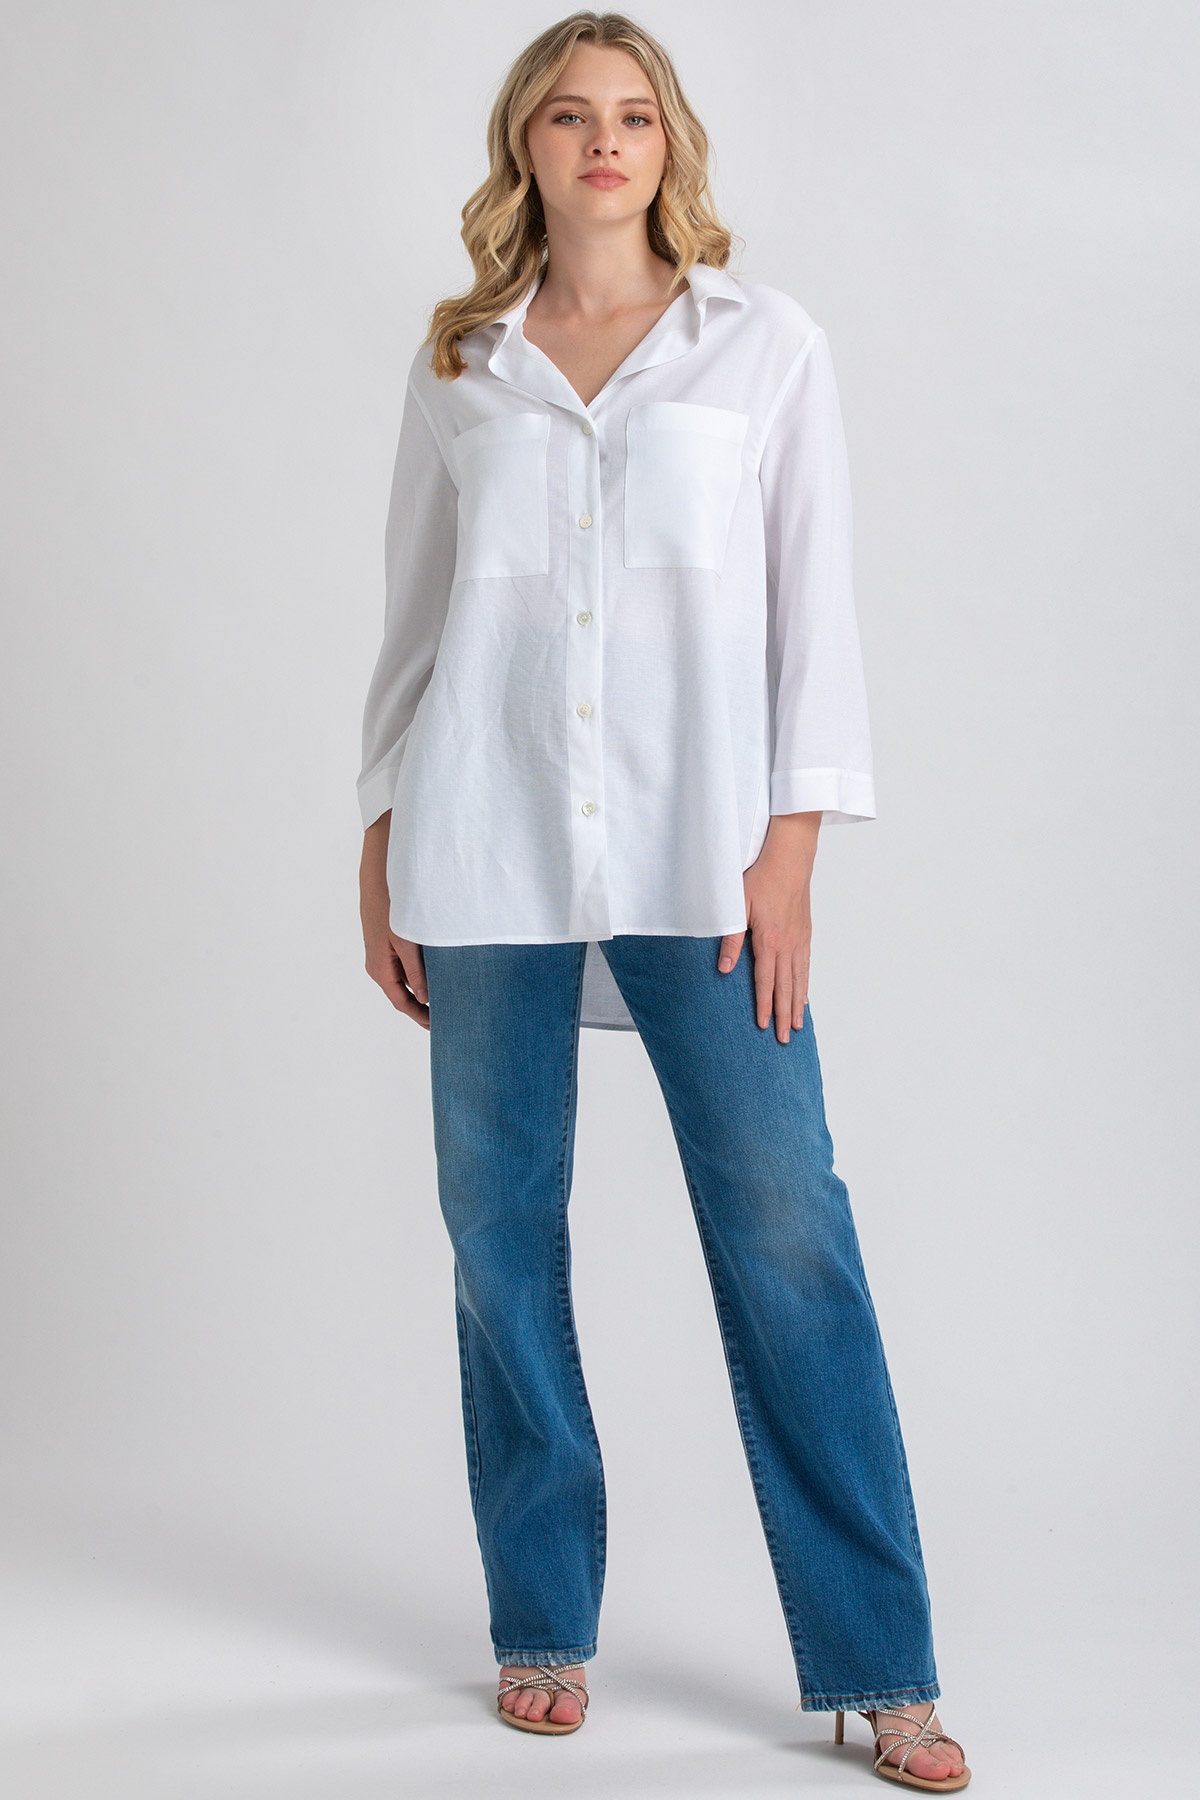
JEANS STRAIGHT ANKLE | JPH005 DE0096 WB09
Brand: Pietro Brunelli Maternity
Jeans premaman a 5 tasche con gamba dritta. La confortevole fascia elastica a vita alta garantisce una vestibilità perfetta durante tutte le fasi della gravidanza. Jeans straight leg Fascia elastica a vita alta Denim stretch Made in Italy Istruzioni di lavaggio: lavare delicatamente Consiglio taglia: prendi la taglia che usavi prima della gravidanza
Category: Apparel & Accessories > Clothing > Maternity Clothing > Maternity Pants > Jeans